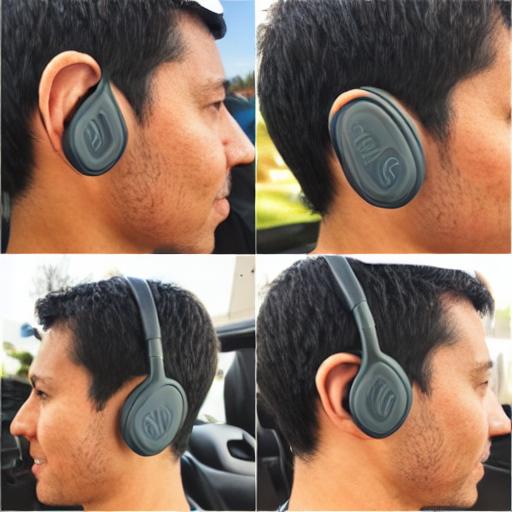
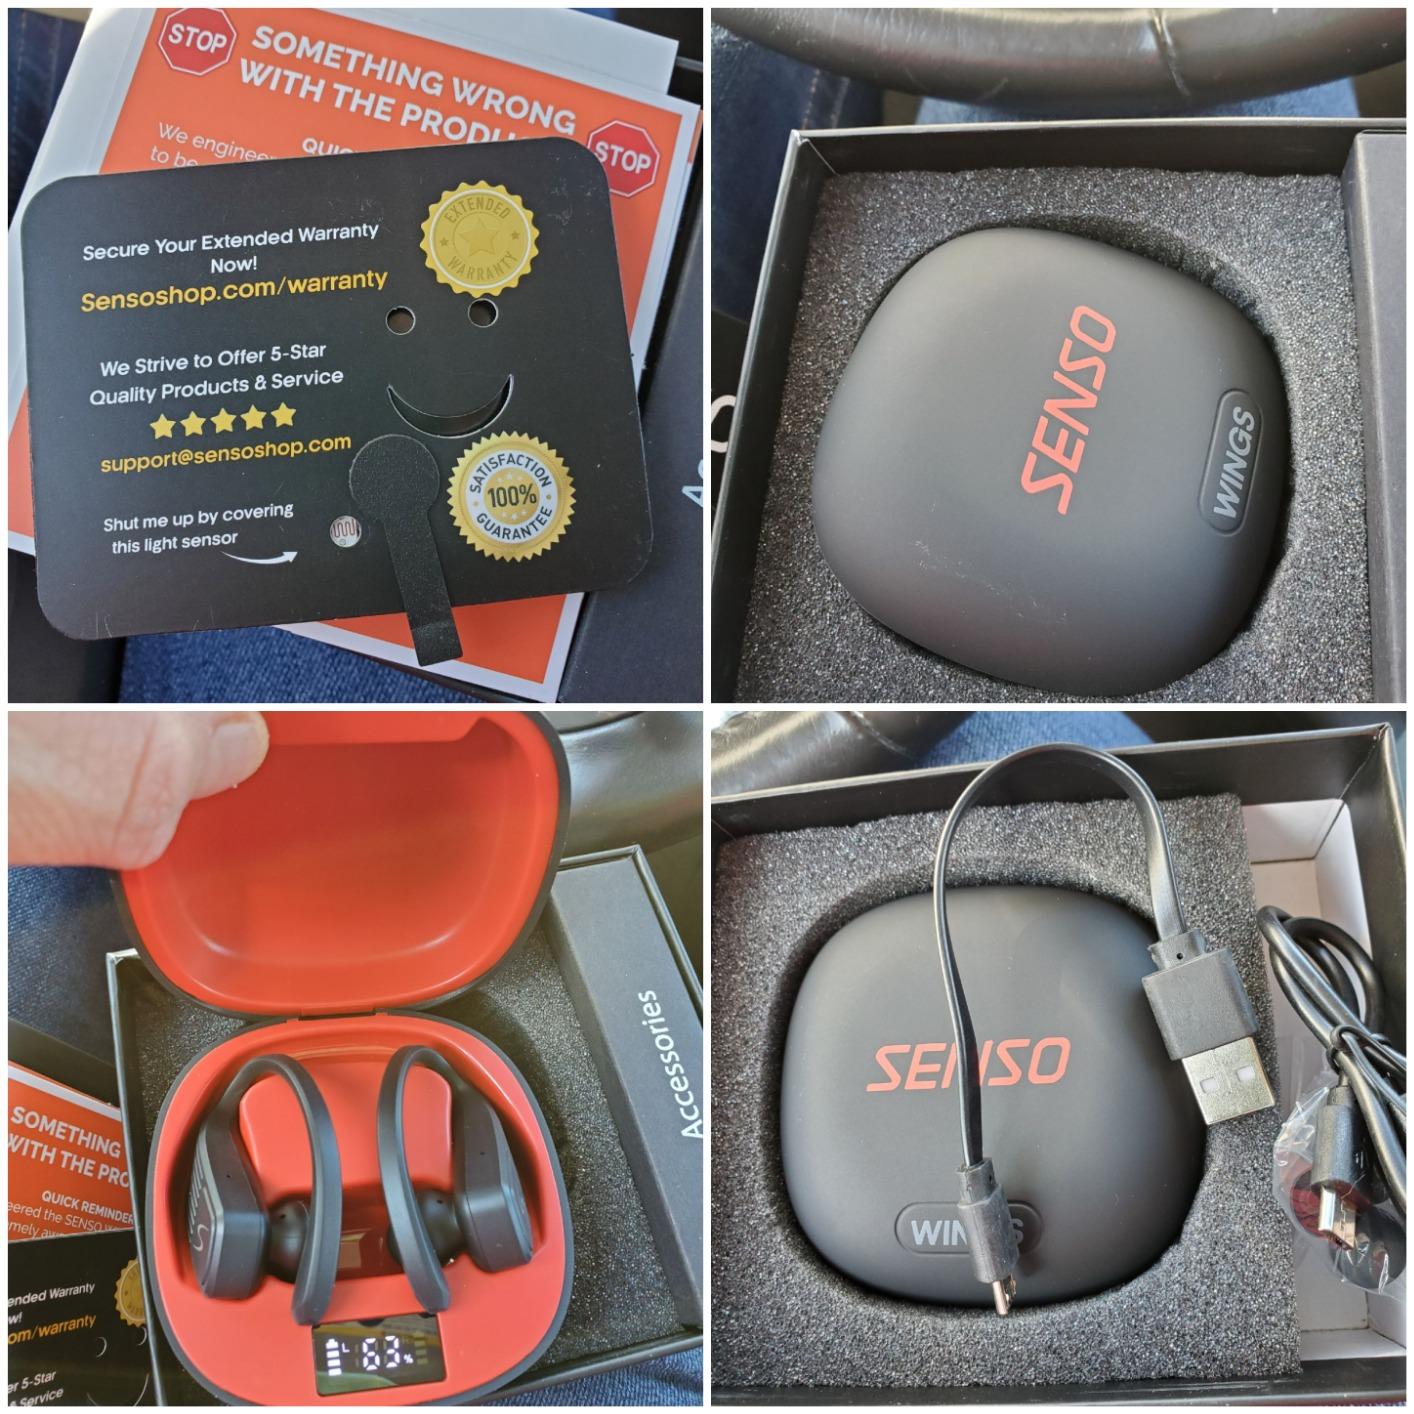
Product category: earbuds
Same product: no